The Delineator

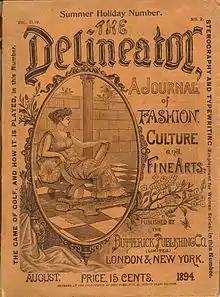

The Delineator was an American women's magazine of the late 19th and early 20th centuries, founded by the Butterick Publishing Company in 1869 under the name The Metropolitan Monthly. Its name was changed in 1875. The magazine was published on a monthly basis in New York City. In November 1926, under the editorship of Mrs. William Brown Meloney, it absorbed "The Designer," founded in 1887 and published by the Standard Fashion Company, a Butterick subsidiary.